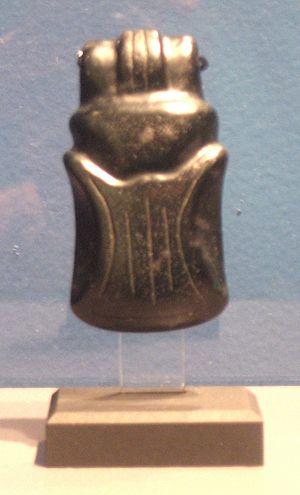
La statuette de Tuxtla est une figurine arrondie de 16 cm en roche verte, sculptée afin de ressembler à un homme possédant un bec de canard et des ailes. La plupart des chercheurs pensent qu'elle représente un chaman coiffé d'un masque représentant un oiseau et portant un manteau de même. Elle porte 75 glyphes gravés de l'écriture épi-olmèque, un des quelques exemples de ce très ancien système d'écriture mésoaméricain.